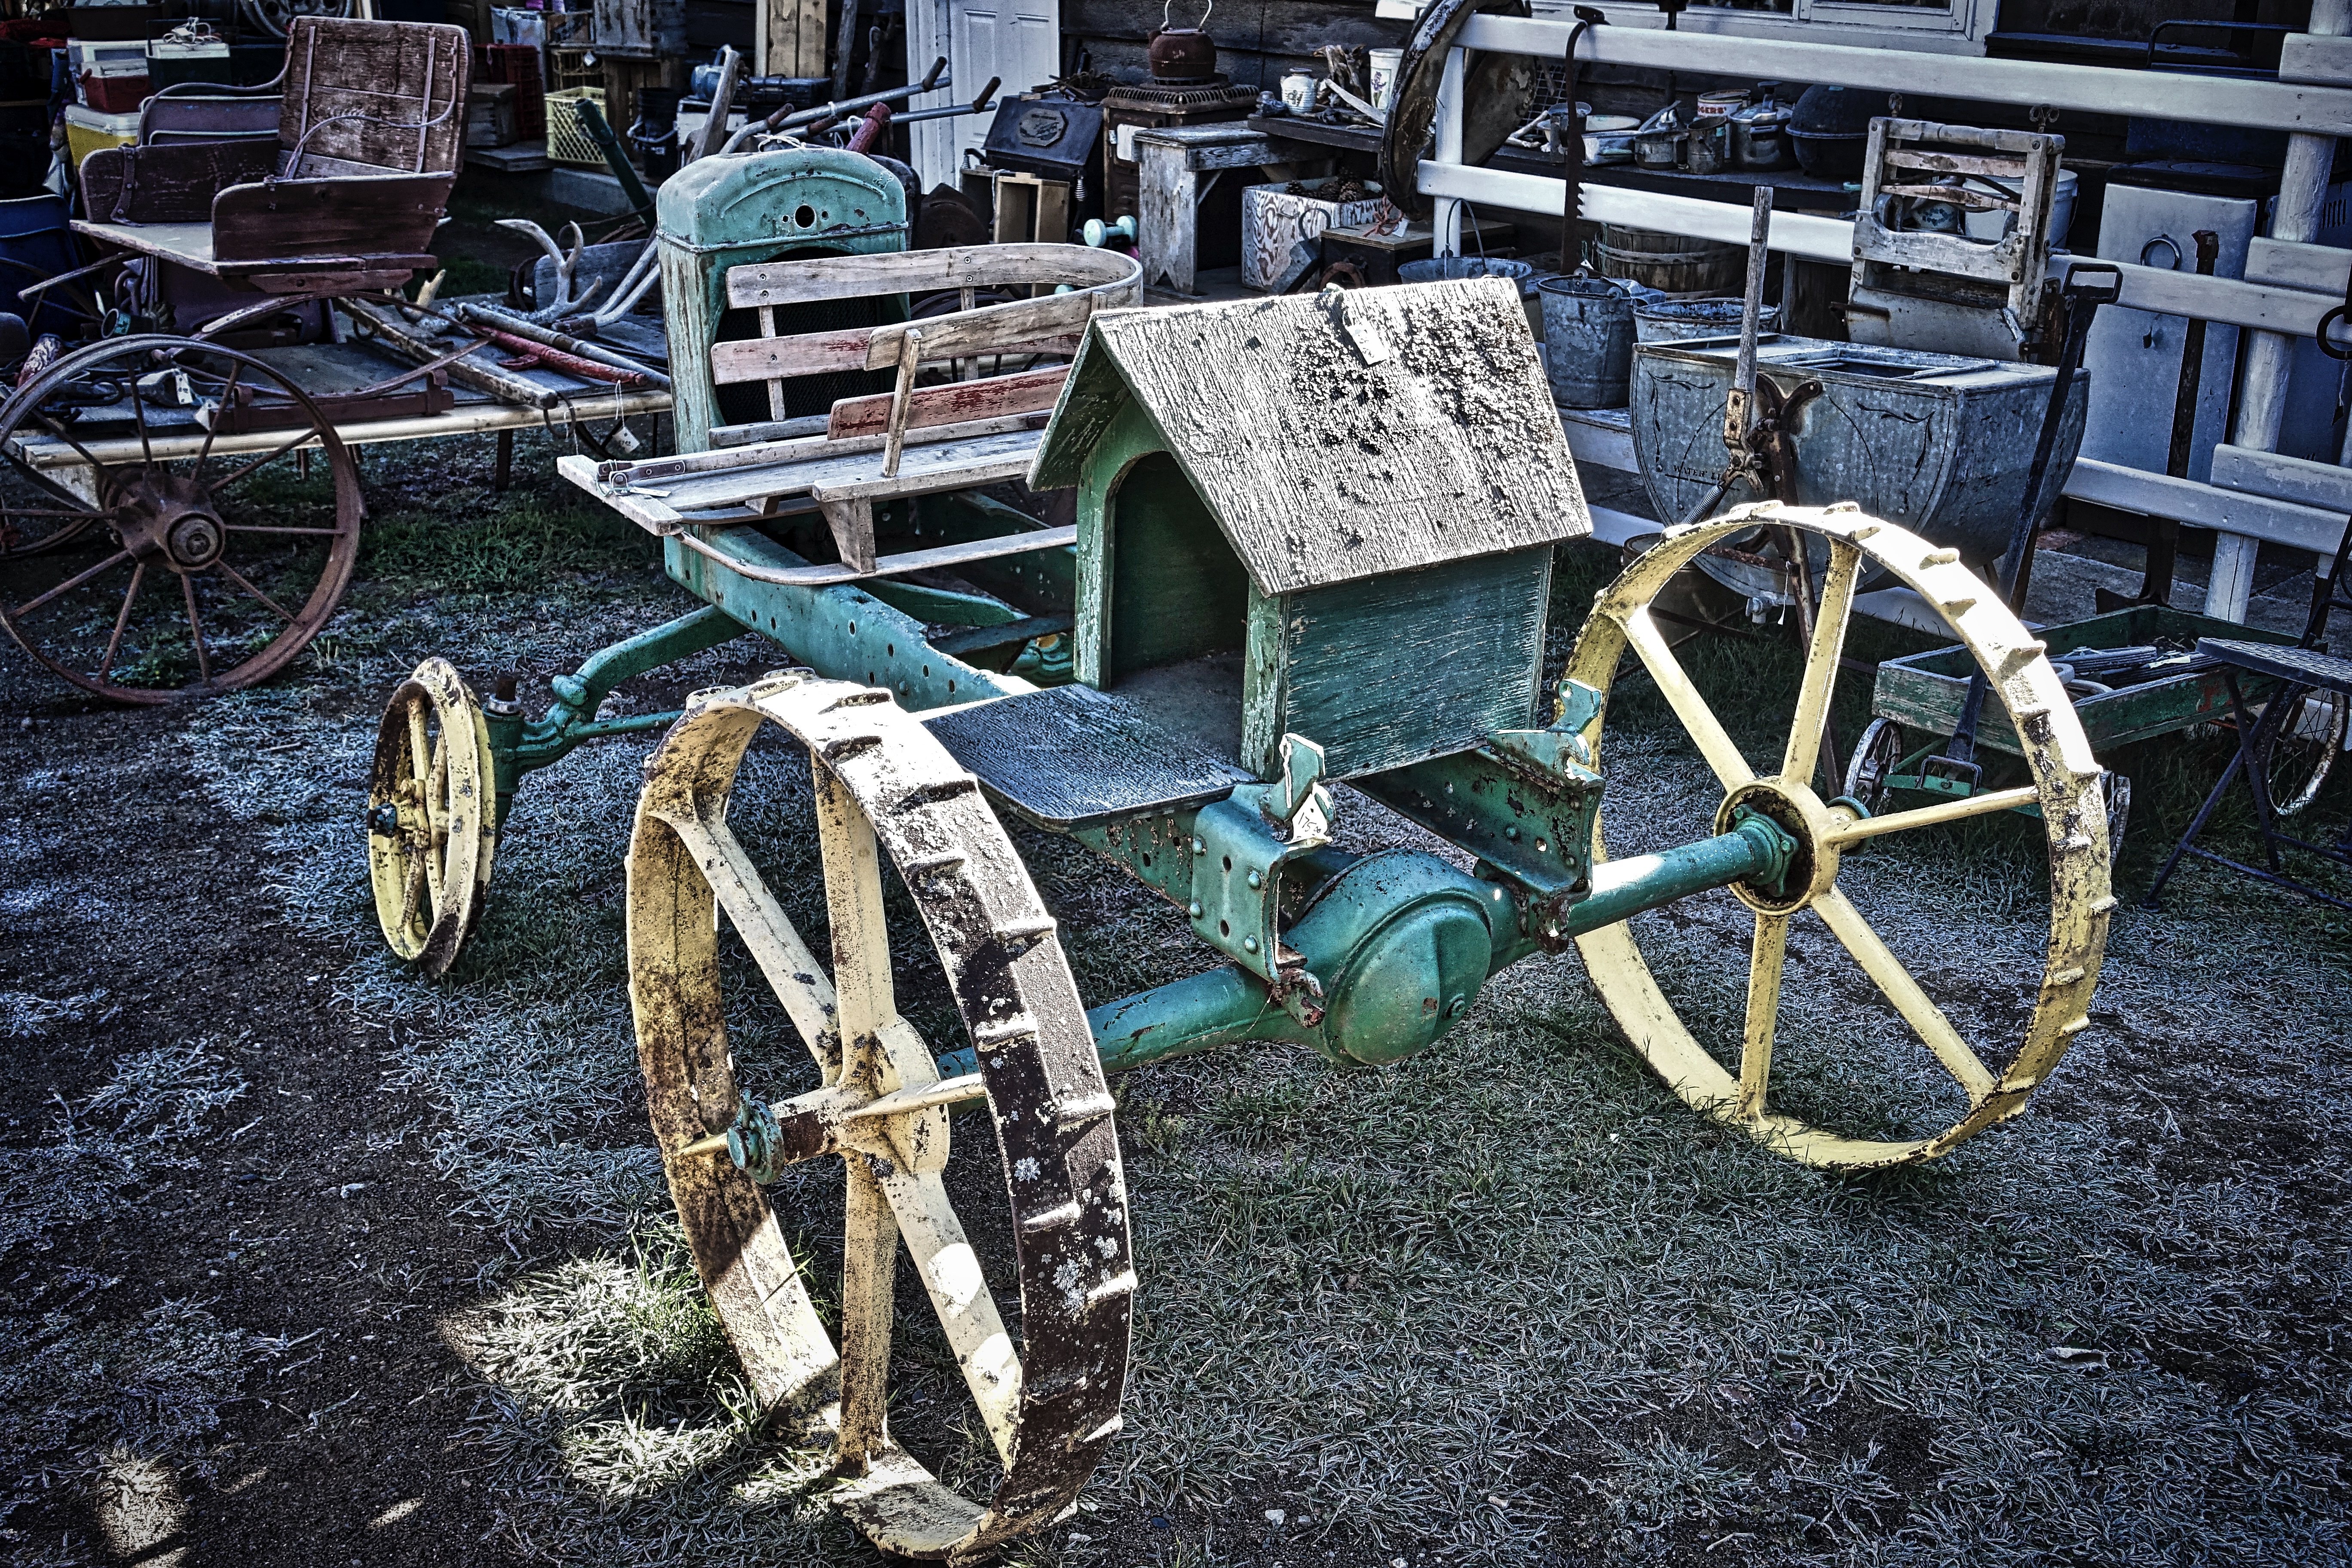
tractor, wheel, bicycle, farming, vehicle, equipment, machine, machinery, blue, sports equipment, mountain bike, land vehicle, cyclo cross